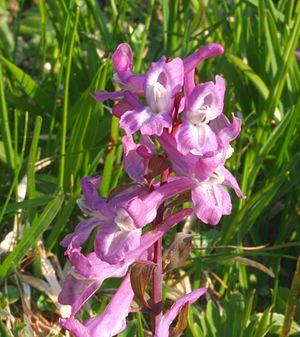
La flore du massif des Vosges se répartit entre un étage collinéen, un étage montagnard et un étage subalpin. L'étage collinéen s'étend jusqu'à 500 mètres d'altitude environ. Entre 500 et 1 000 mètres se situe l'étage montagnard, puis au-delà, l'étage subalpin dont le point culminant est le Grand Ballon, à 1 424 mètres. Les différentes conditions environnementales sont à l'origine d'une végétation variée. Du fait de l'orientation nord-sud de la zone montagneuse, il existe un contraste marqué entre l'est et l'ouest, les vents d'ouest apportant les précipitations qui tombent en abondance sur le versant lorrain et les sommets, alors que le versant alsacien est plus sec.